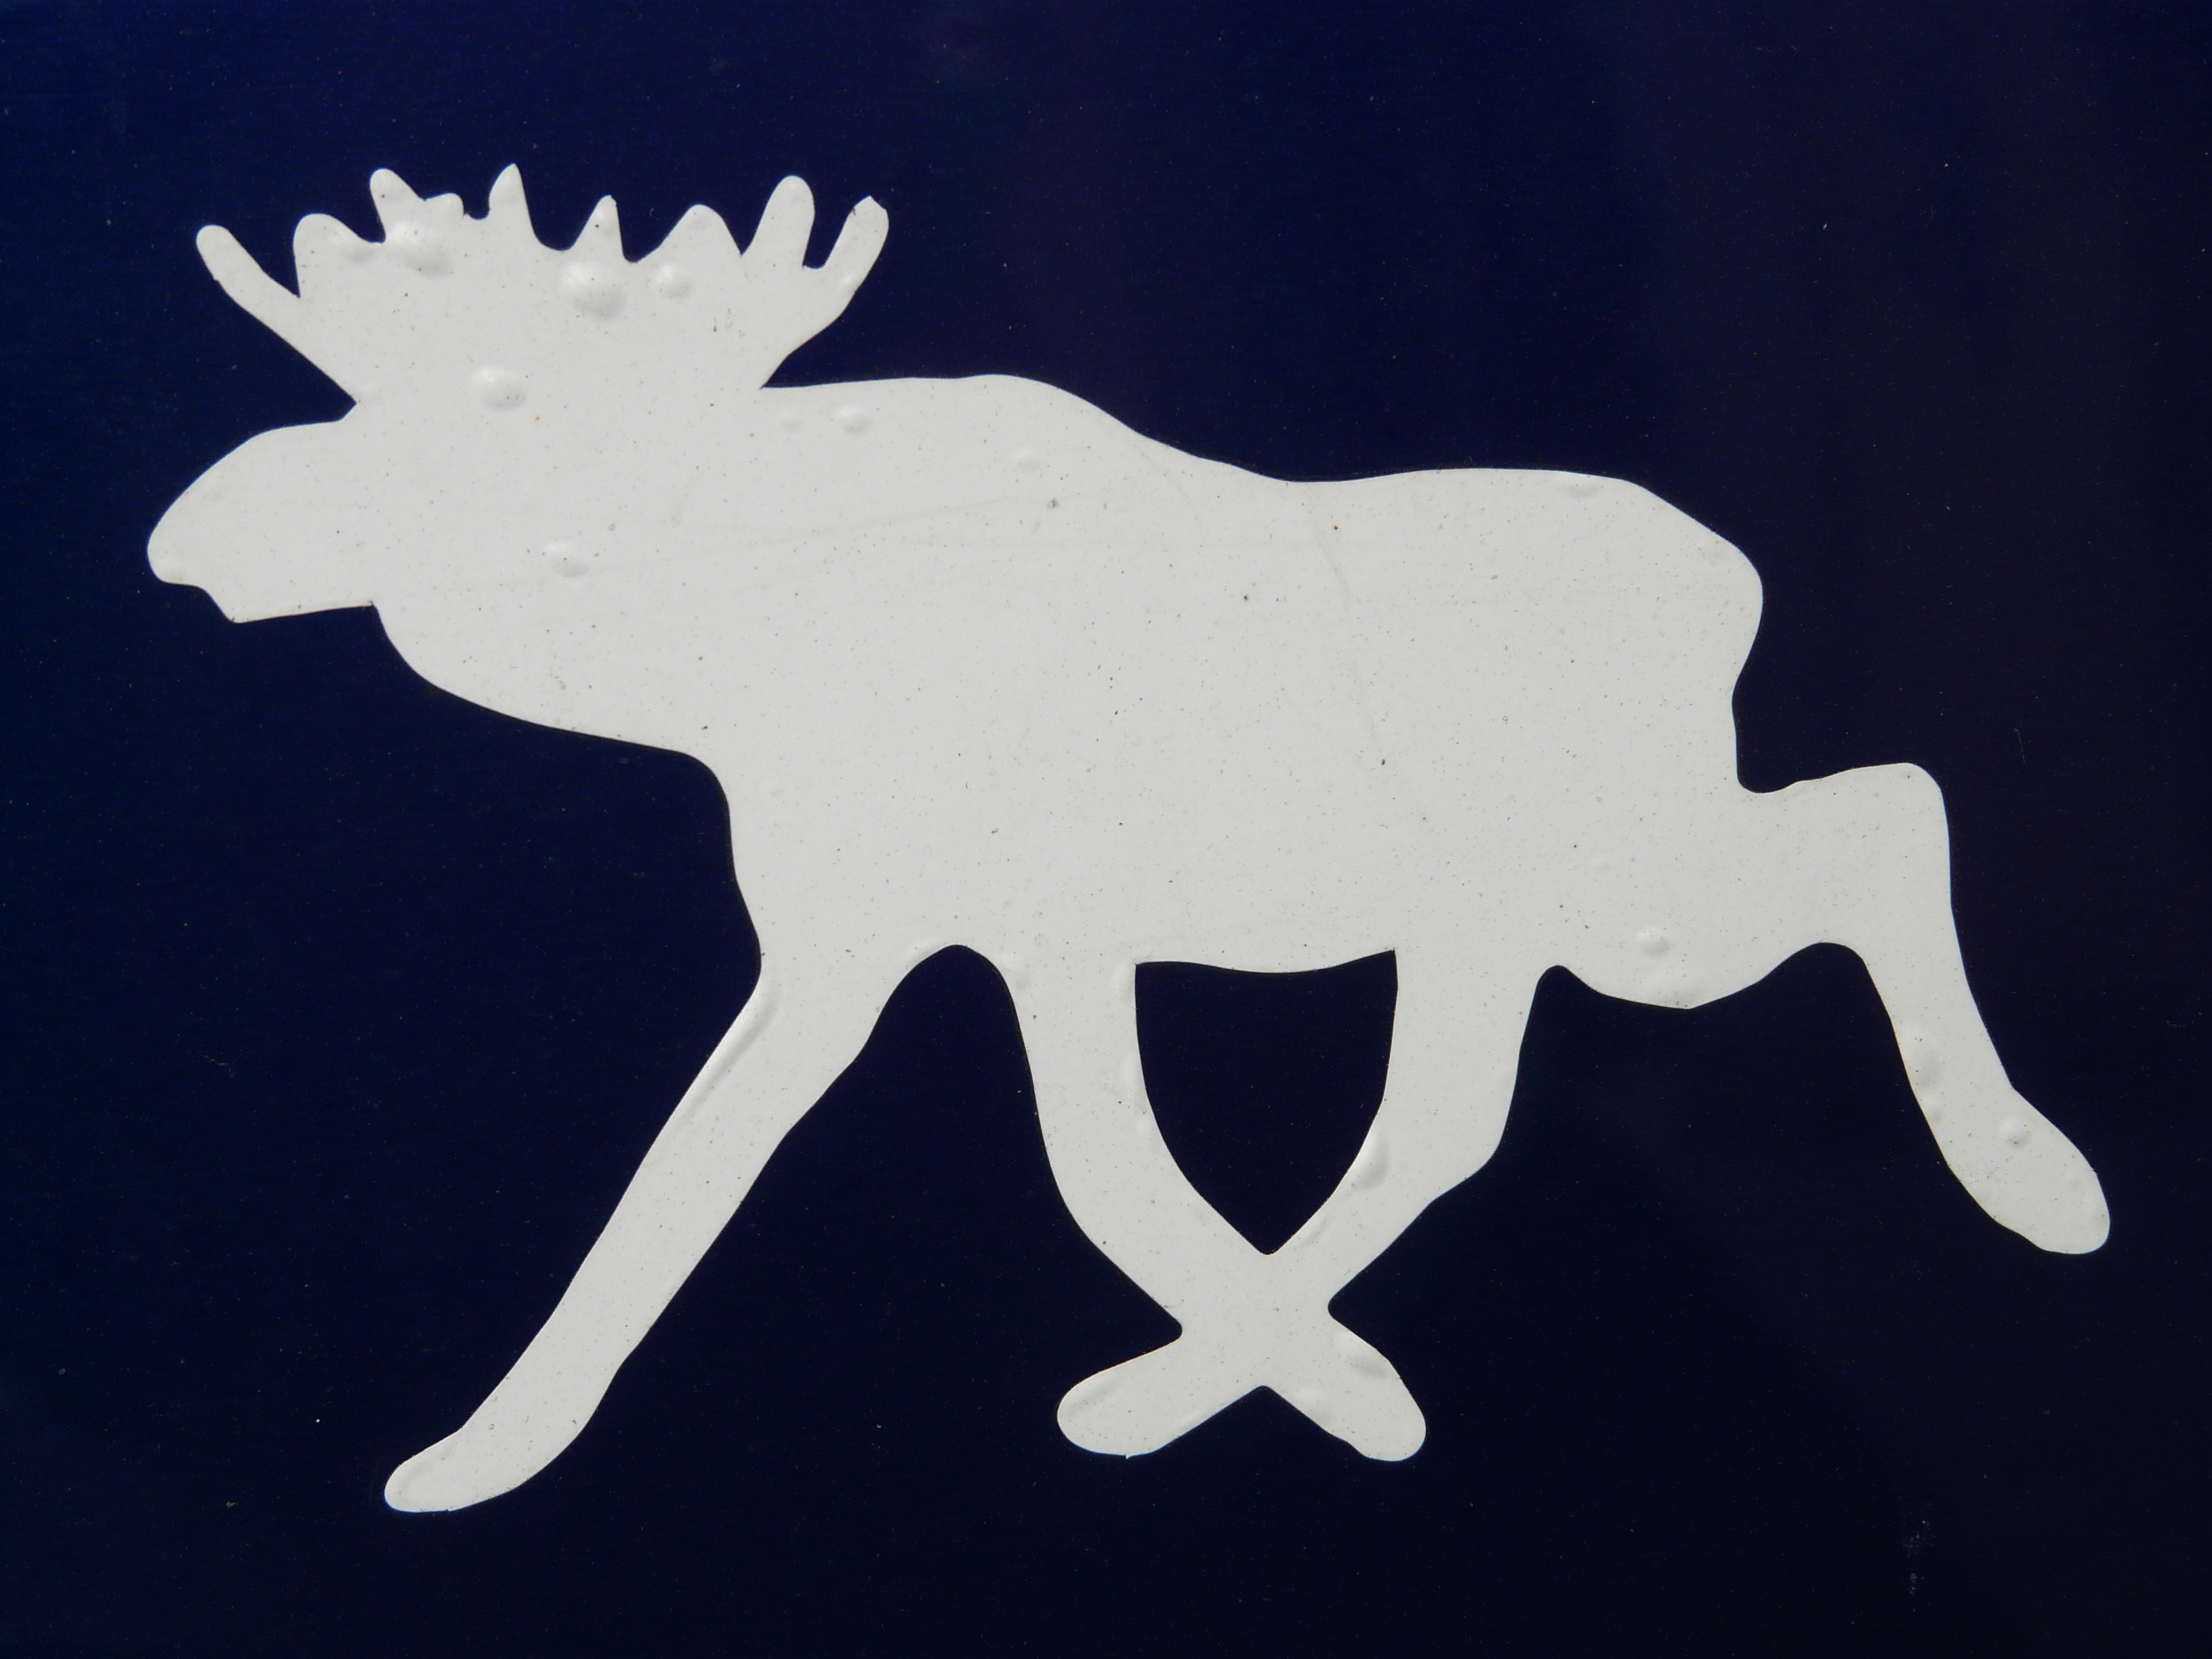
animal, deer, paint, moose, cheerful, figure, drawing, illustration, reindeer, funny, image, comic, cartoon character, horse like mammal